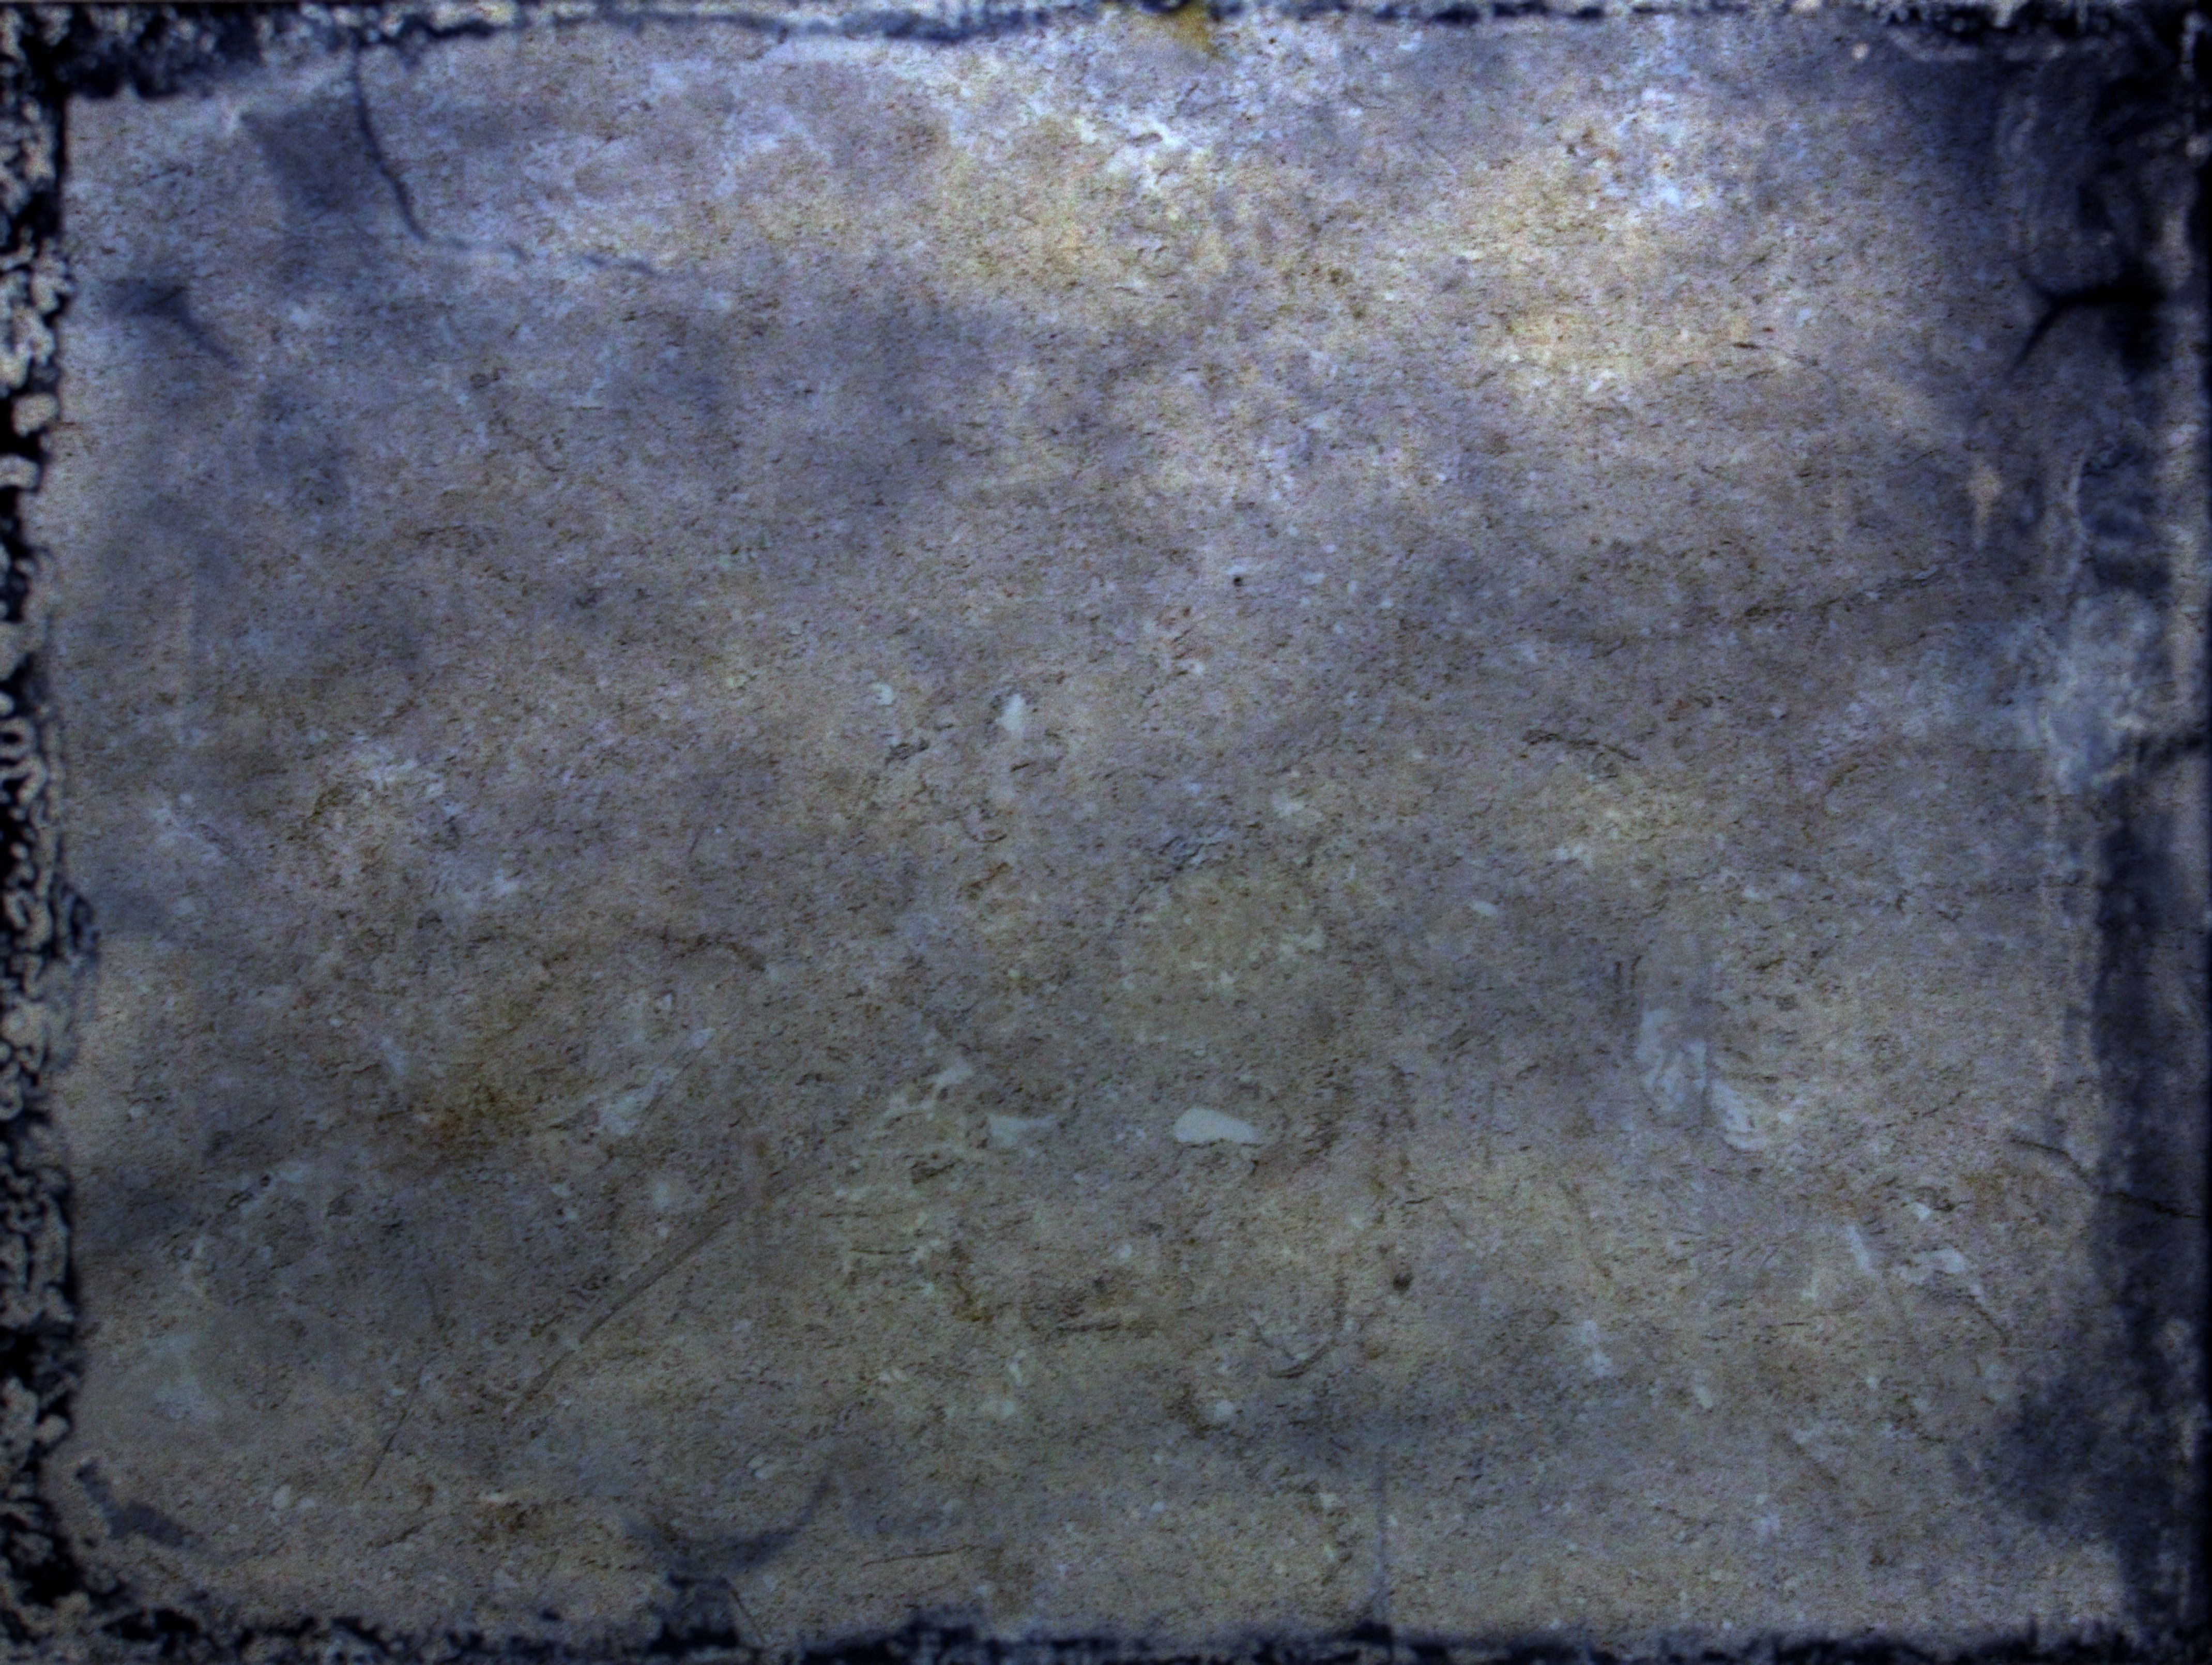
rock, texture, wall, material, free, headstone, ugly, stele, ancient history